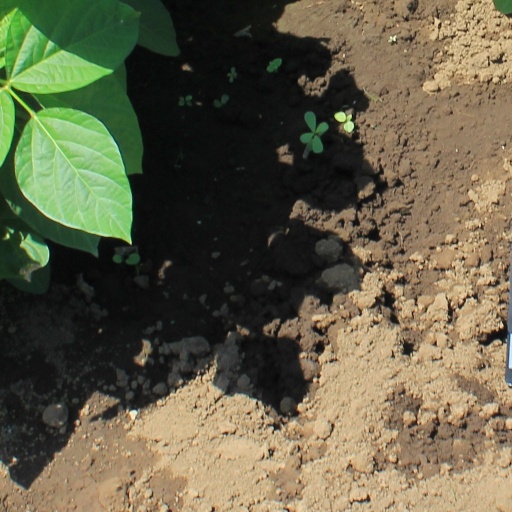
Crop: soybean